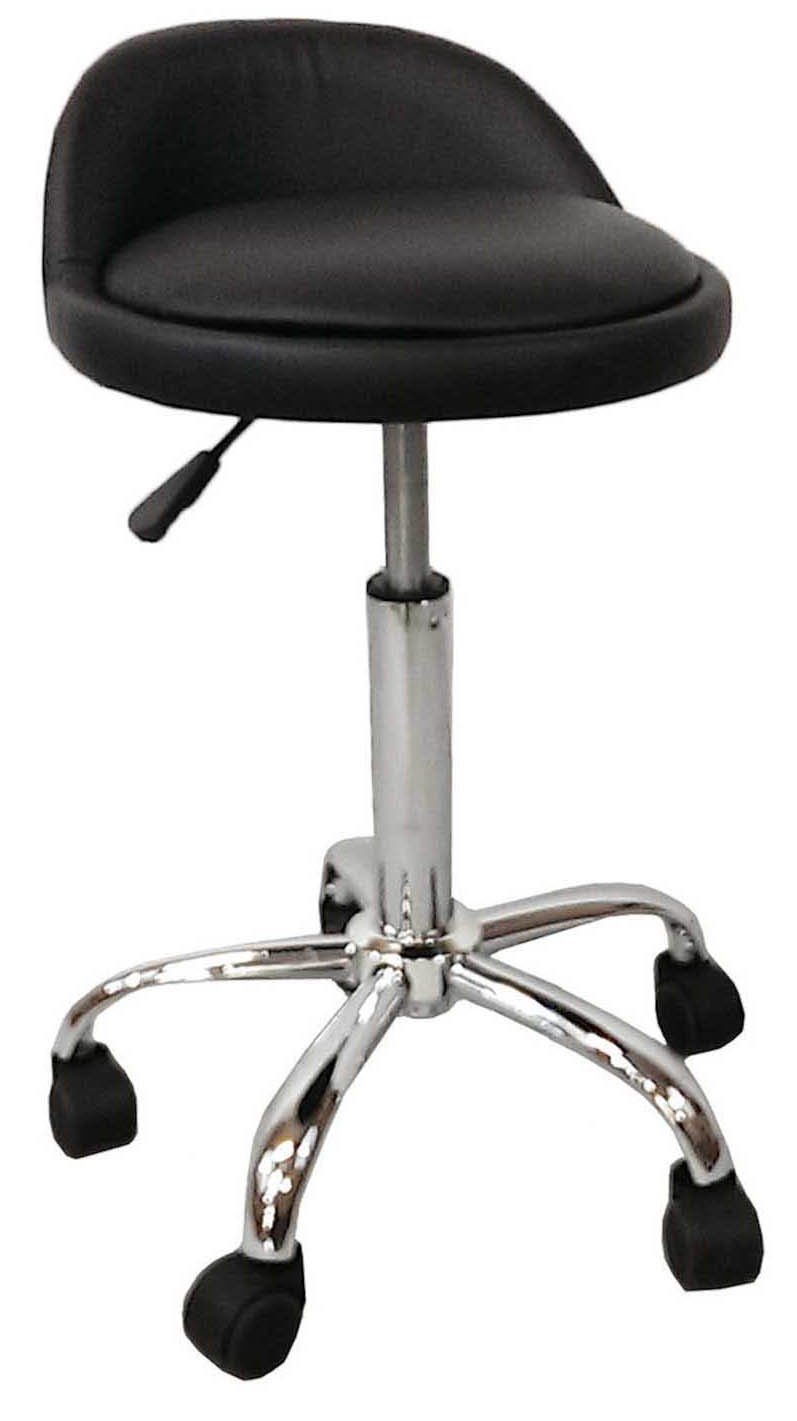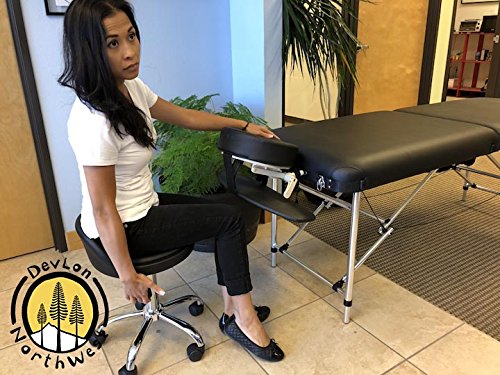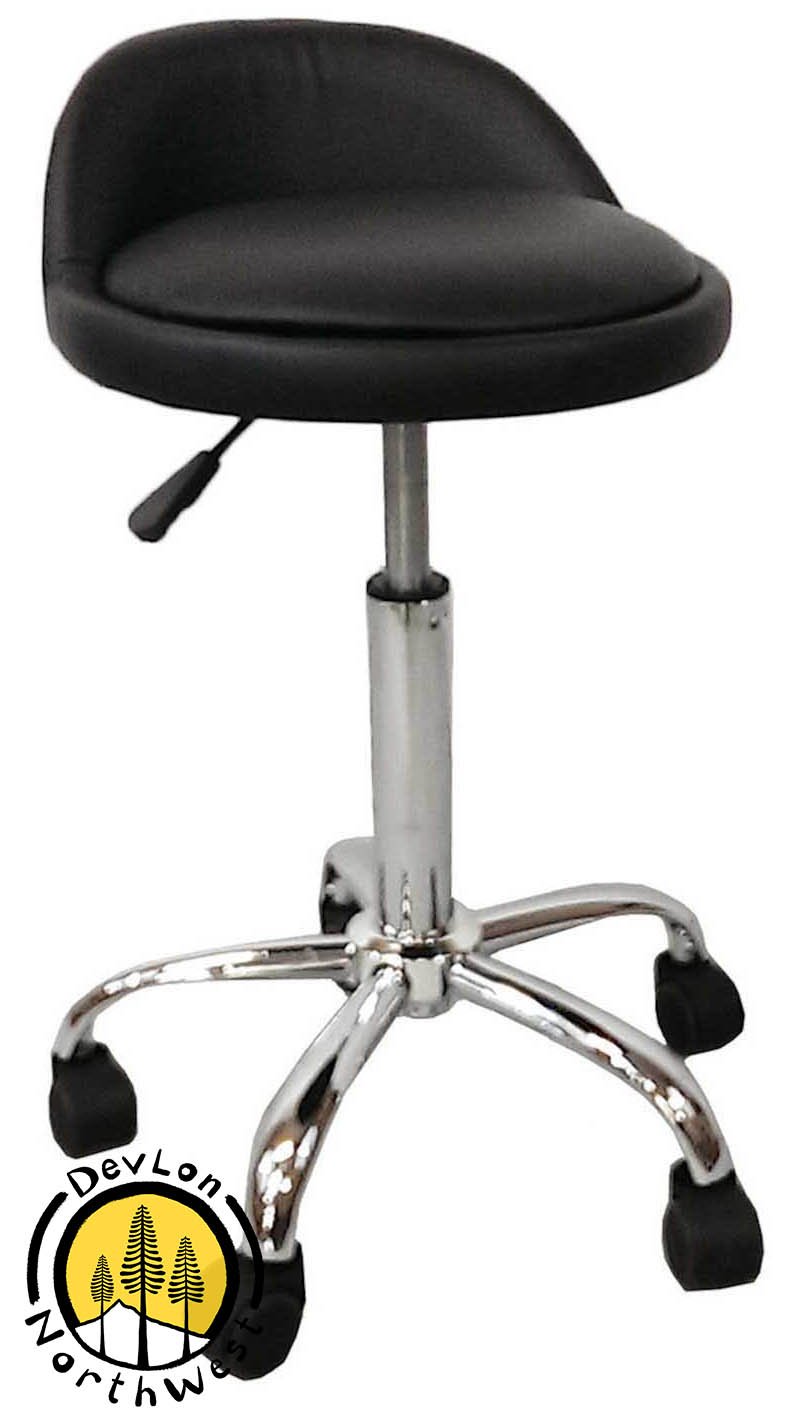
DevLon NorthWest Salon Stool with Back Rest Saddle Hydraulic Spa Stool (BLACK)
Category: All Beauty
YOU ARE BUYING ONE NEW IN BOX BLACK SALON STOOL!  STOOL IS GREAT FOR MEDICAL USE INCLUDING SALON, MEDICAL OFFICE, MASSAGE AND SPA OPERATIONS. THE SEAT SIZE IS SMALL SO YOU CAN USE THIS ITEM IN NUMEROUS TIGHT AREAS. IF YOU NEED A LARGER SEAT THEN THIS MIGHT NOT BE THE RIGHT SALON STOOL FOR YOU.   CL-7015-2 Black 683405368373  ABOUT THE PRODUCT   *THIS STOOL IS LIGHTWEIGHT AND PRACTICAL AND EASY TO ASSEMBLE. THE SCREWS AND TOOL NEEDED IS INCLUDED IN YOUR BOX.  *EASY CLEANUP PU LEATHER AND COMFORTABLE 2 INCHES OF PADDING ON SEAT PROVIDES SUPPORT WHEN SITTING LONG PERIODS.  *PERFECT FOR SALON, MEDICAL OFFICE, SPA AND HOME USE. ADJUSTS SMOOTHLY WHEN THE LEVER HANDLE IS PULLED.  *SLIDE EFFORTLESSLY WITH 5 CASTER WHEELS THAT ALLOW YOU TO GLIDE WITH EASE AND UTILIZE THE 360 DEGREE SWIVEL.  *W 14” D 16” H 21”-31”, WHEEL BASE 18”, SEAT DIMENSIONS 13” X 13”, SEAT HEIGHT 19”-27”, WEIGHT LIMIT 225 LBS.
Features: *THIS STOOL IS LIGHTWEIGHT AND PRACTICAL AND EASY TO ASSEMBLE. THE SCREWS AND TOOL NEEDED IS INCLUDED IN YOUR BOX. | *EASY CLEANUP PU LEATHER AND COMFORTABLE 2 INCHES OF PADDING ON SEAT PROVIDES SUPPORT WHEN SITTING LONG PERIODS. | *PERFECT FOR SALON, MEDICAL OFFICE, SPA AND HOME USE. ADJUSTS SMOOTHLY WHEN THE LEVER HANDLE IS PULLED. | *SLIDE EFFORTLESSLY WITH 5 CASTER WHEELS THAT ALLOW YOU TO GLIDE WITH EASE AND UTILIZE THE 360 DEGREE SWIVEL. | *W 14” D 16” H 21”-31”, WHEEL BASE 18”, SEAT DIMENSIONS 13” X 13”, SEAT HEIGHT 19”-27”, WEIGHT LIMIT 225 LBS.